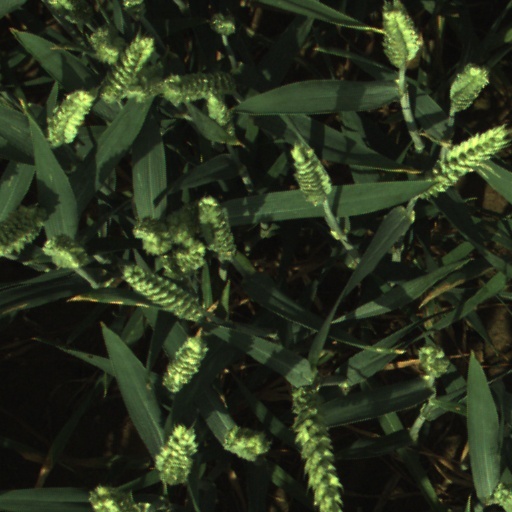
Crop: wheat